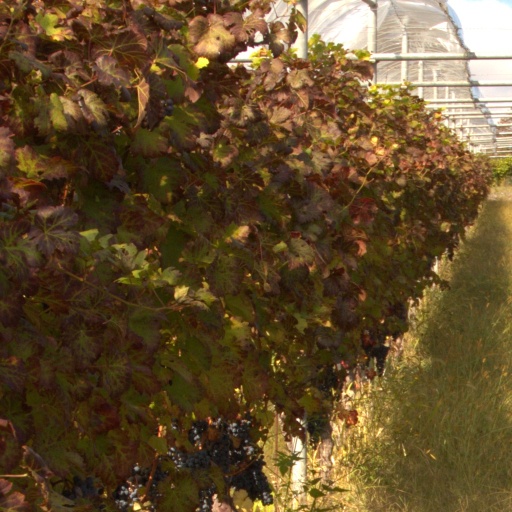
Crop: grape